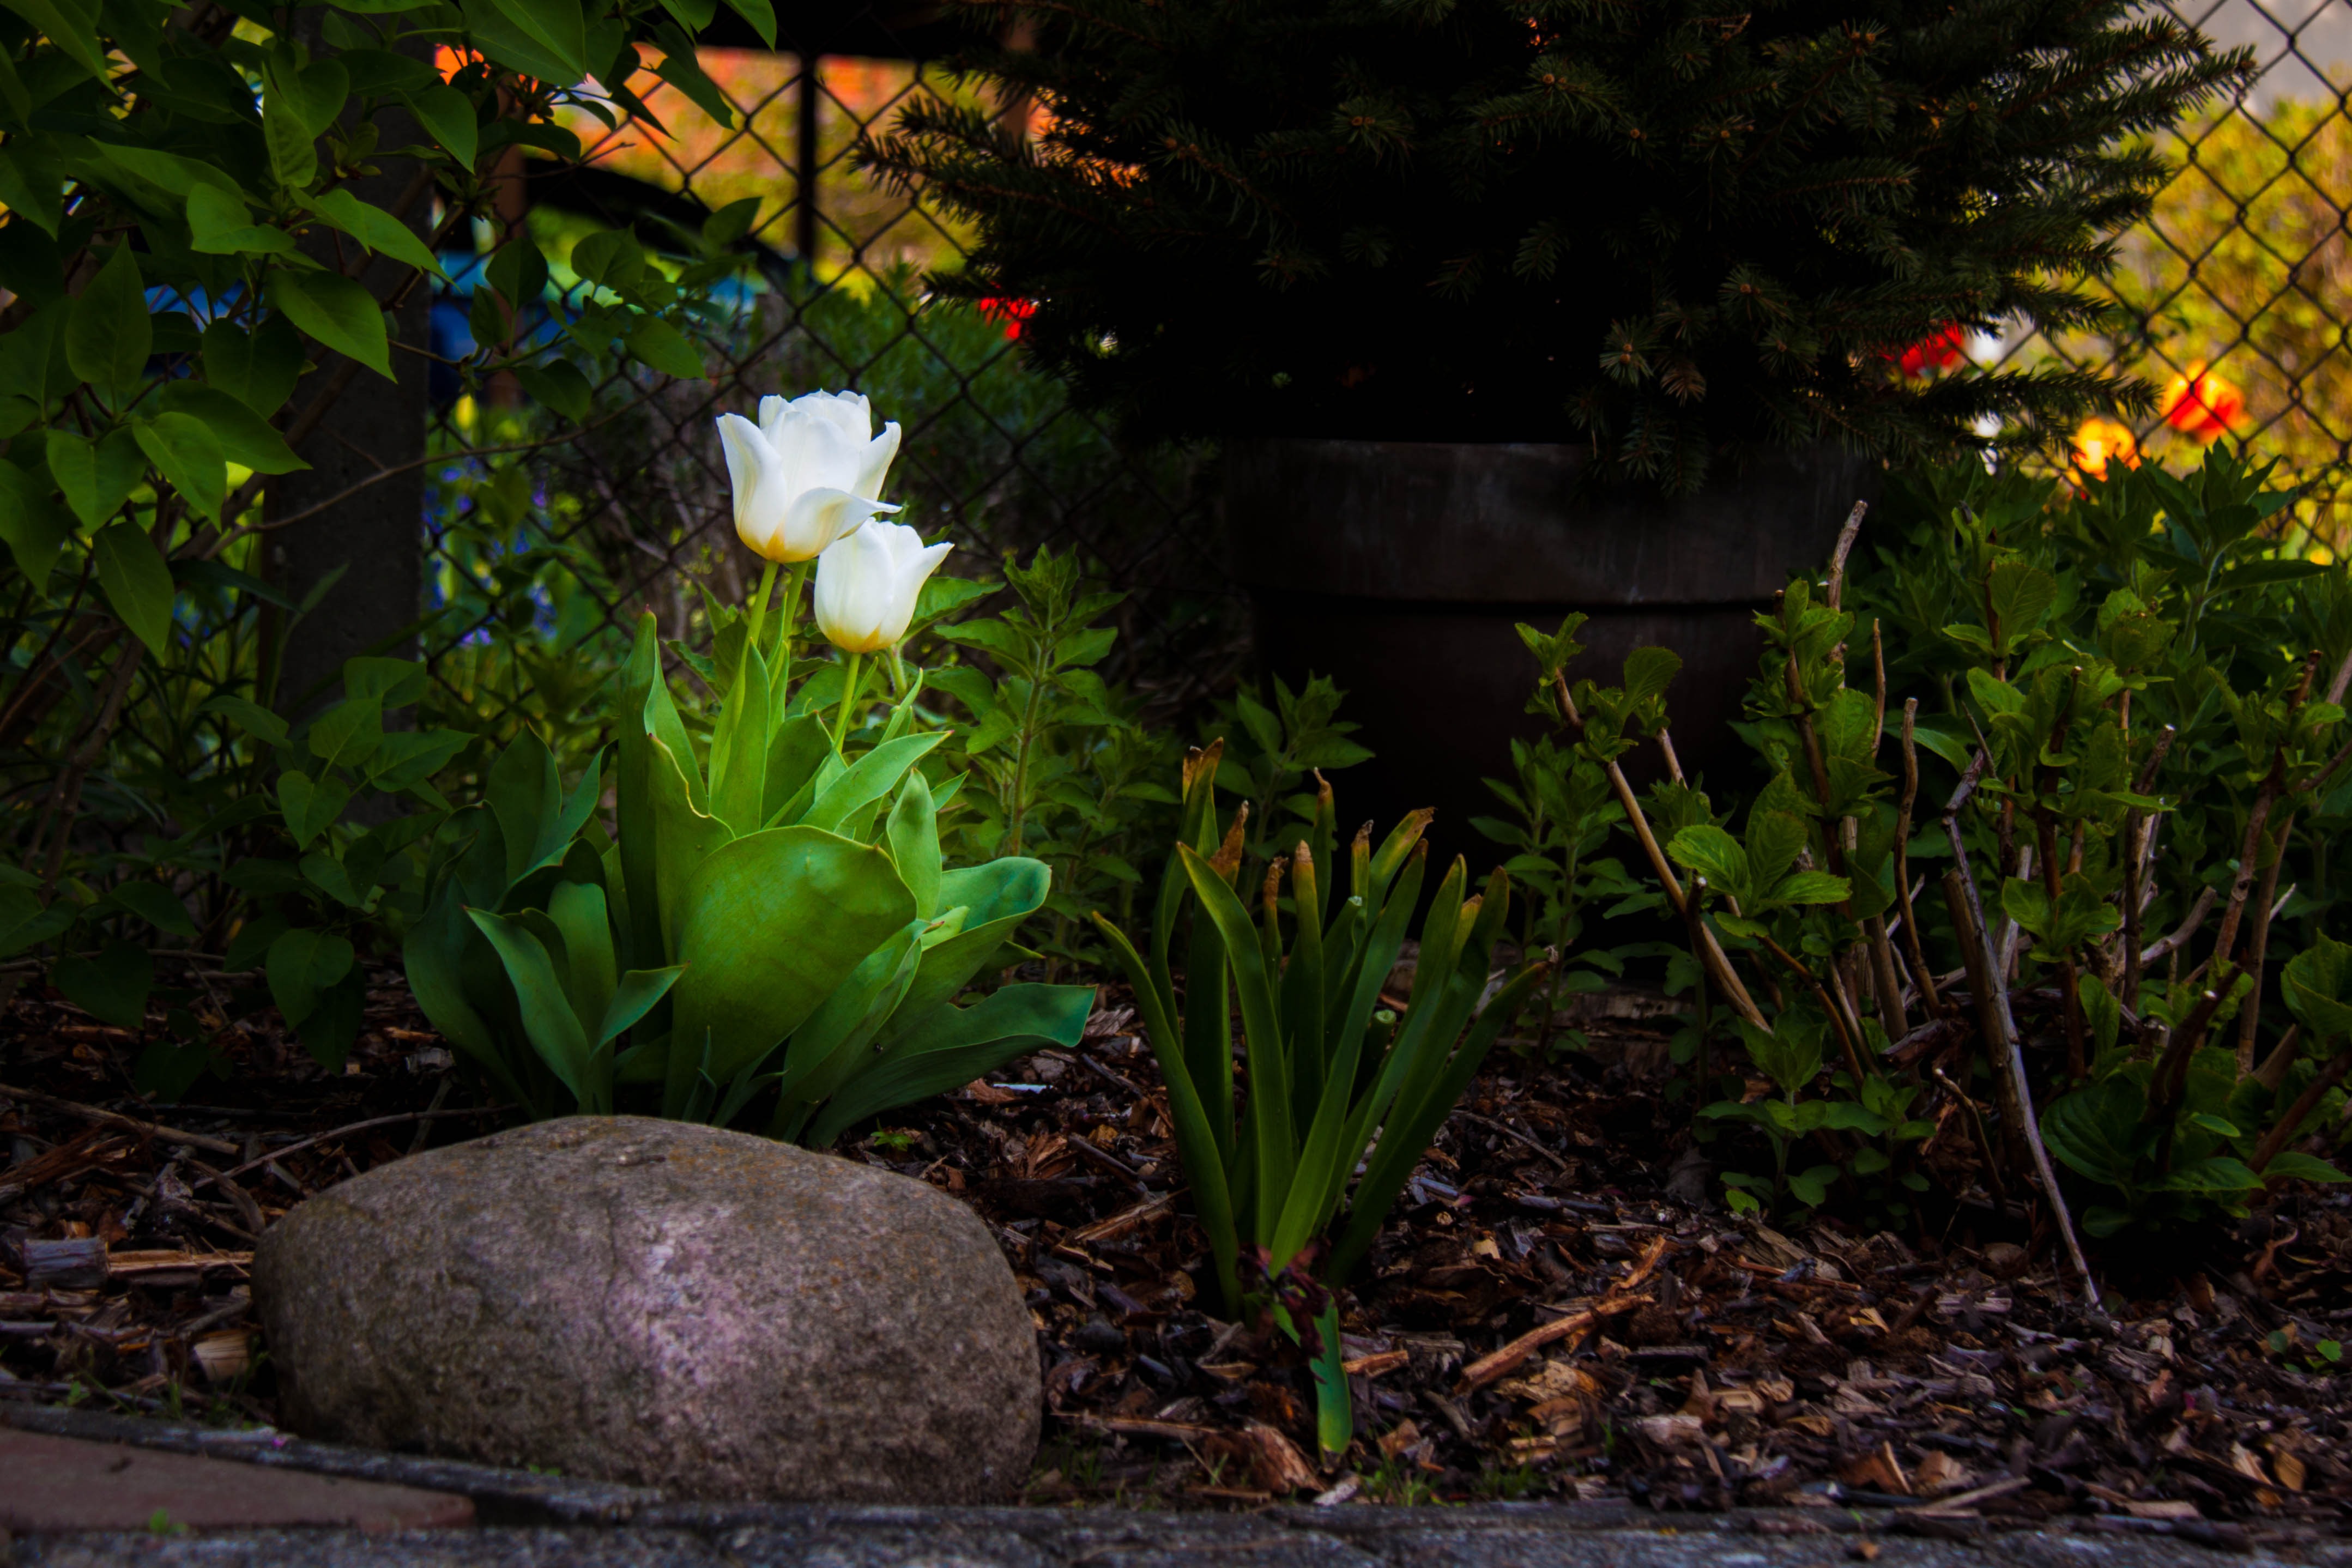
grass, plant, lawn, leaf, flower, pond, tulip, spring, autumn, backyard, botany, garden, flora, tulips, yard